Namerikawa Station

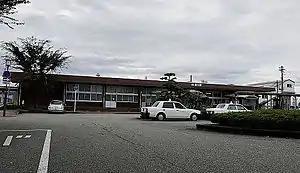
Namerikawa Station in September 2011

is a railway station in the city of Namerikawa, Toyama, Japan, operated jointly by the private railway operator Toyama Chiho Railway and the third-sector railway operator Ainokaze Toyama Railway.